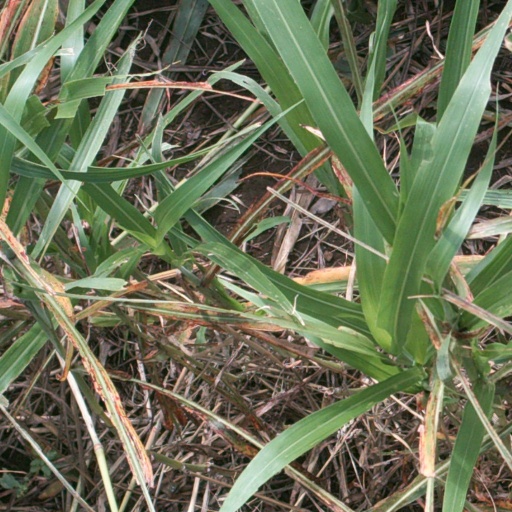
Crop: sorghum